Scleractinia

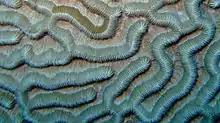
Meandering corallite walls of an intratentacular budding coral

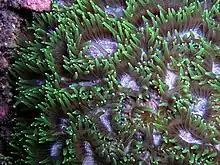
Hard coral "Favites" extends its polyps at night to feed

In colonial corals, growth results from the budding of new polyps. There are two types of budding, intratentacular and extratentacular. In intratentacular budding, a new polyp develops on the oral disc, inside the ring of tentacles. This can form individual, separate polyps or a row of partially separated polyps sharing an elongate oral disc with a series of mouths. Tentacles grow around the margin of this elongated oral disc and not around the individual mouths. This is surrounded by a single corallite wall, as is the case in the meandroid corallites of brain corals.